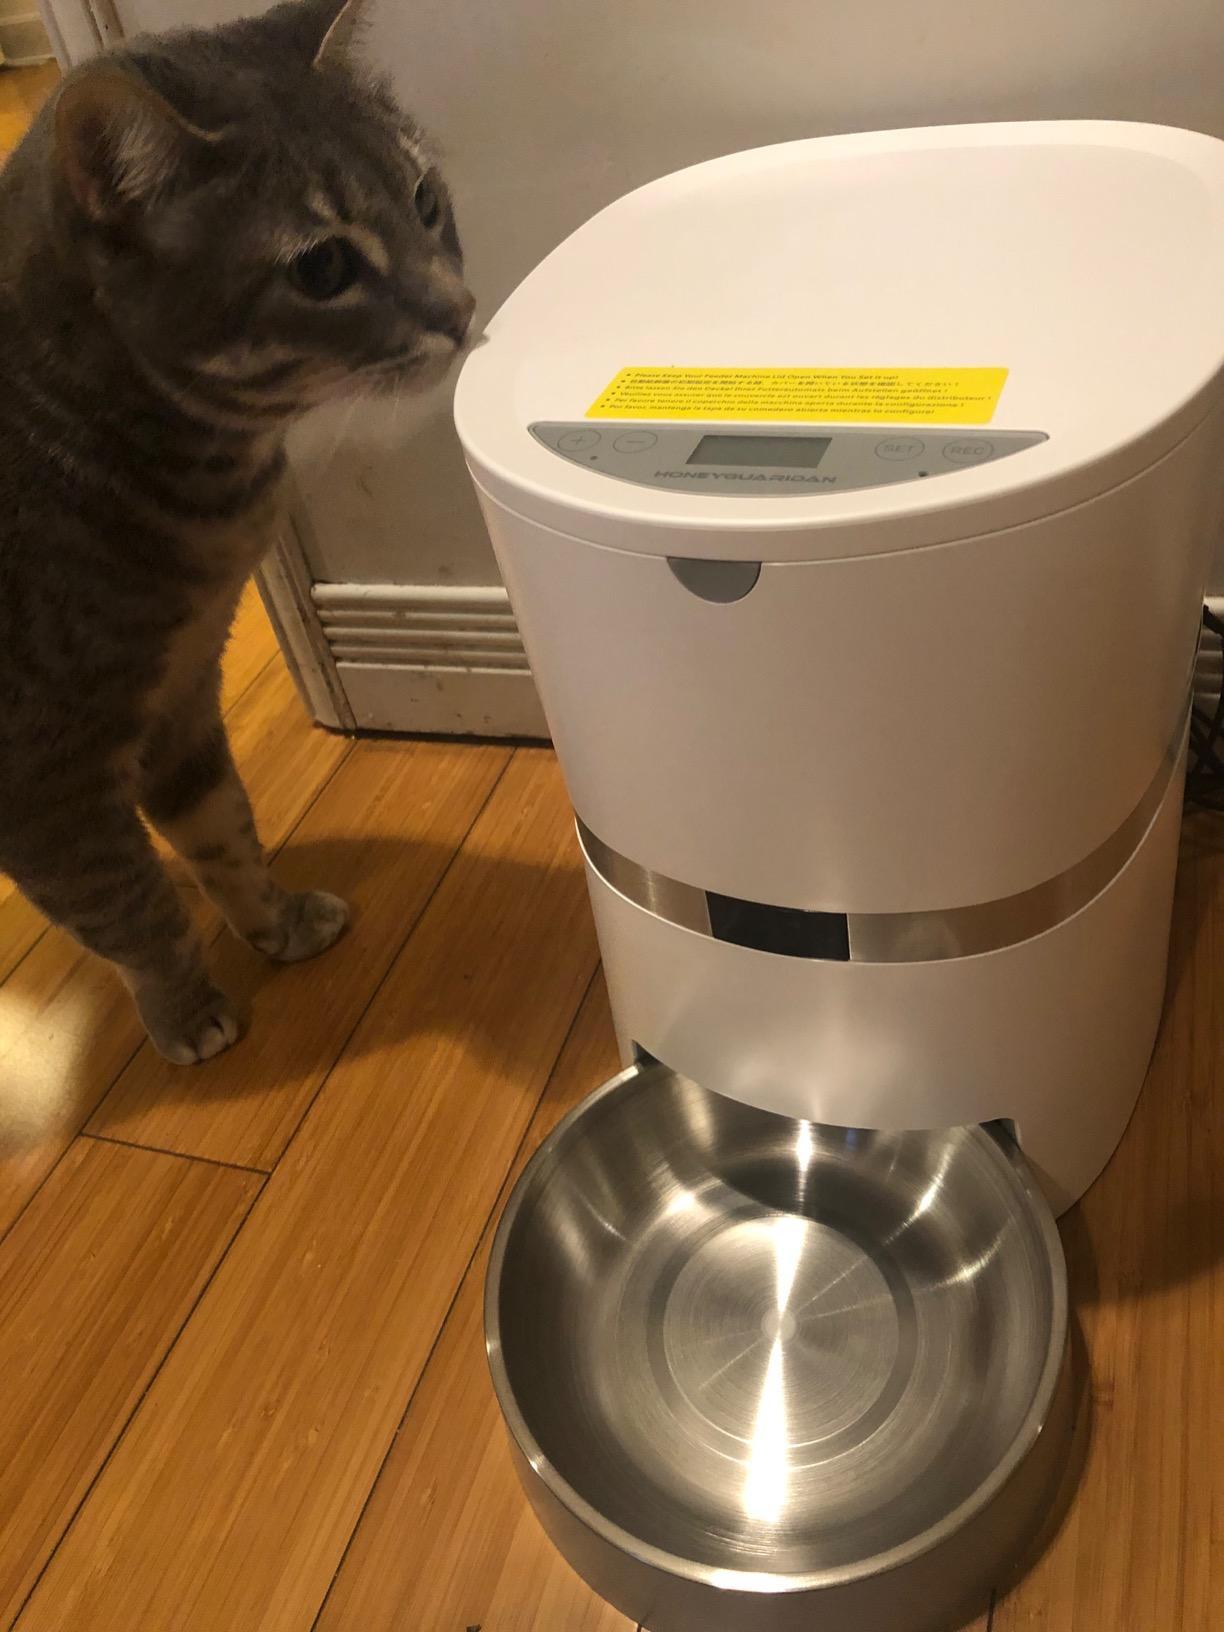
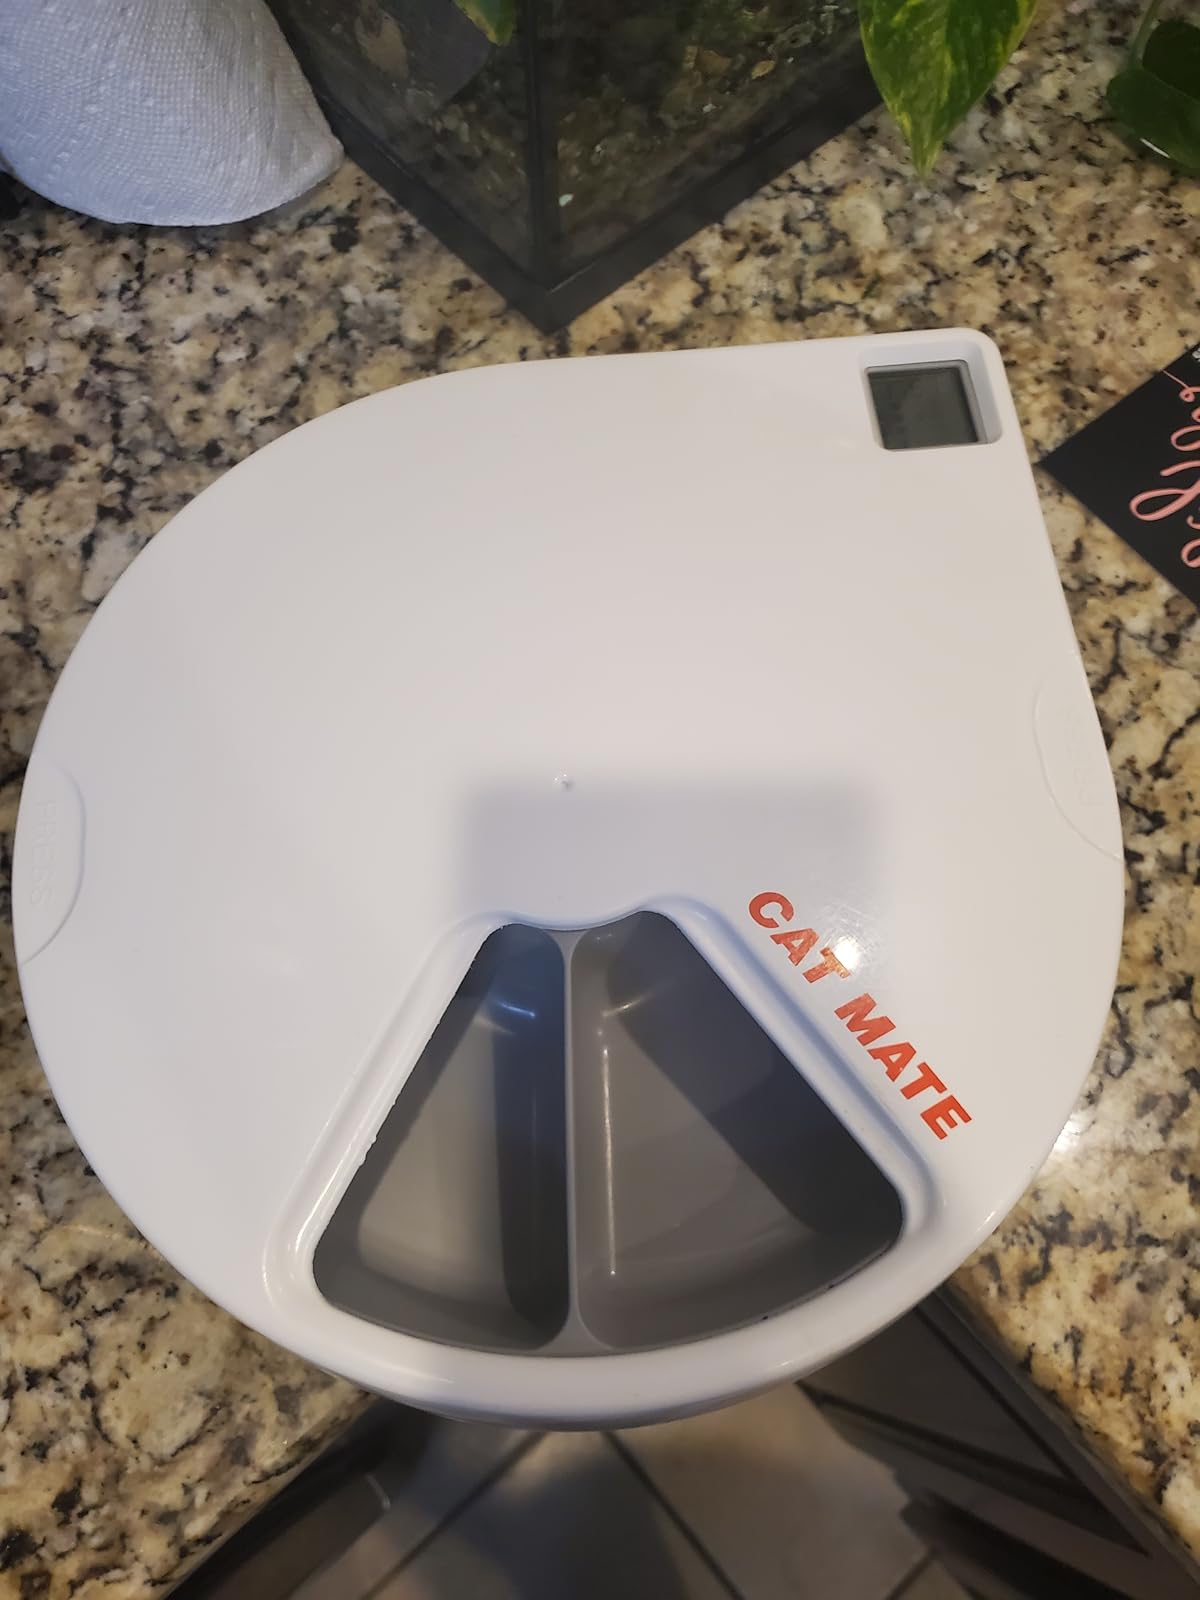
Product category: items_feeder
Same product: no